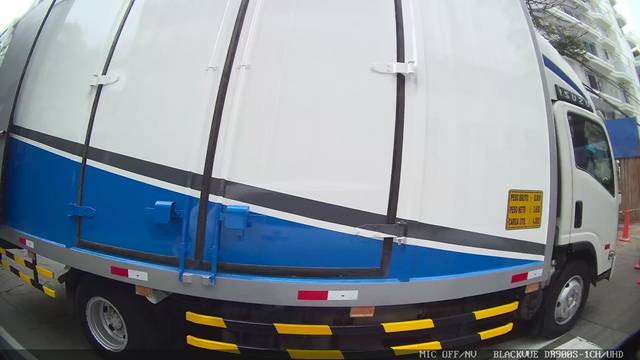
Region: Peru
Coordinates: -12.135, -77.027